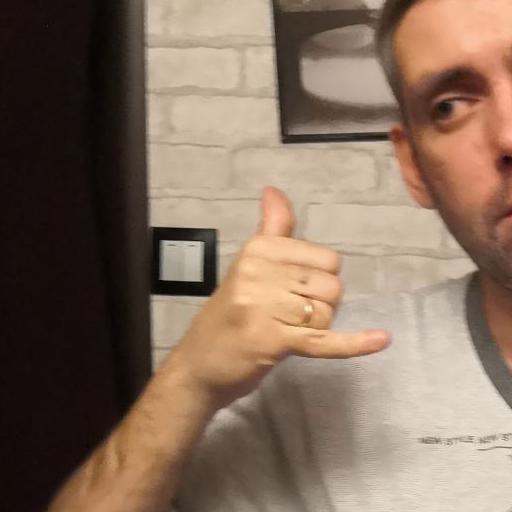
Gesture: call